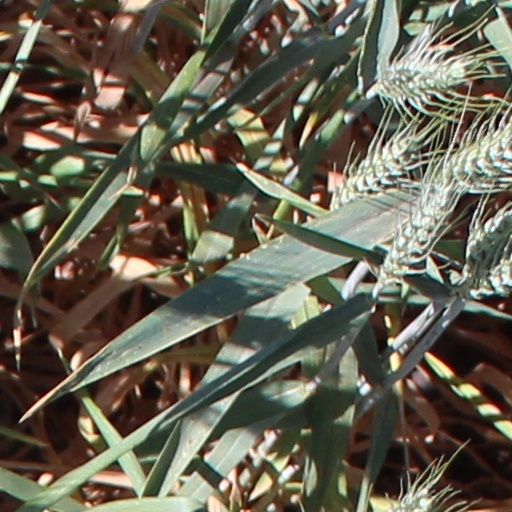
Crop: wheat